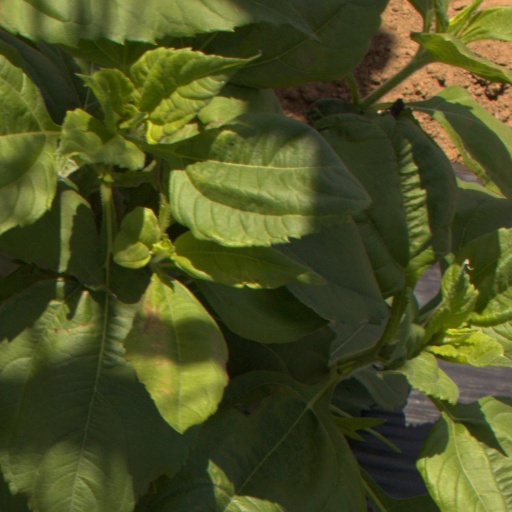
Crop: Jerusalem artichoke